Roger Cicero

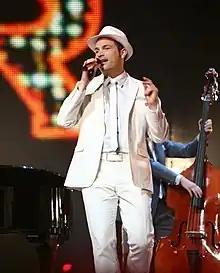
Cicero performing at the Eurovision Song Contest 2007

Roger Marcel Cicero Ciceu (6 July 1970 – 24 March 2016) was a German jazz and pop musician.